Susan Bysiewicz

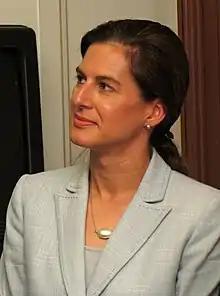
Bysiewicz in 2009

In 1998, Bysiewicz sought the Democratic nomination for Secretary of the State. At the state Democratic Convention, she lost the party's endorsement for the nomination, to Representative Ellen Scalettar, but won enough delegates' votes to qualify to run for the nomination in a primary. During the primary campaign she charged her opponent opposed Megan's Law and was soft on sex offenders. She won both the nomination, and, in the general election in November, the office itself. She won re-election in 2002, but in 2005, while serving, she announced her candidacy for the Democratic nomination for the gubernatorial election of 2006. She withdrew from that race in September 2005, and on November 7, 2006, won a third term (running through 2010) as Secretary of the State.